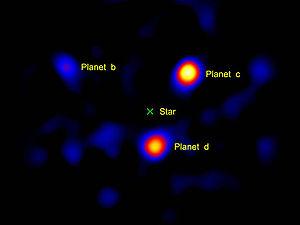
HR 8799 b est une exoplanète située à 129 années-lumière du Soleil, dans la constellation de Pégase. Elle orbite autour de HR 8799, une étoile variable de type γ Doradus de type spectral λ Bootis appartenant la séquence principale d'environ 60 millions d'années, de 1,5 fois la masse et 4,9 fois la luminosité du Soleil, au centre d'un système formé d'un disque de débris et d'au moins quatre exoplanètes massives :
Une exoplanète, ou planète extrasolaire, est une planète située en dehors du Système solaire.
HR 8799 d est une exoplanète située à 129 années-lumière du Soleil, dans la constellation de Pégase. Elle orbite autour de HR 8799, une étoile variable de type γ Doradus de type spectral λ Bootis appartenant la séquence principale d'environ 60 millions d'années, de 1,5 fois la masse et 4,9 fois la luminosité du Soleil, au centre d'un système formé d'un disque de débris et d'au moins quatre exoplanètes massives :
HR 8799 est une étoile variable de type γ Doradus de type spectral kA5 hF0 mA5 V λ Bootis appartenant la séquence principale et située à 129 années-lumière du Soleil dans la constellation de Pégase.
HR 8799 c est une exoplanète située à 129 années-lumière du Soleil, dans la constellation de Pégase. Elle orbite autour de HR 8799, une étoile variable de type γ Doradus de type spectral λ Bootis appartenant la séquence principale d'environ 60 millions d'années, de 1,5 fois la masse et 4,9 fois la luminosité du Soleil, au centre d'un système formé d'un disque de débris et d'au moins quatre exoplanètes massives :
L'imagerie directe est une technique d'observation astronomique qui consiste à détecter des objets célestes en acquérant directement leur image sur un support — en d'autres termes, en photographiant ces objets. C'est historiquement la plus vieille méthode de détection d'objets célestes autre que par vision directe à l'œil. Celle-ci s'est d'abord développée par l'utilisation de plaques photographiques ; aujourd'hui, elle est généralement réalisée via l'utilisation de capteurs CCD et l'enregistrement des images sous forme numérique. Dans le système solaire, cette méthode a permis de détecter nombre d'astéroïdes, comètes et autres objets analogues. Au-delà du système solaire, la sensibilité et la résolution toujours plus grande des instruments permet de détecter par cette méthode de nombreuses galaxies lointaines, des étoiles, naines brunes et maintenant même des exoplanètes si elles sont suffisamment massives et éloignées de leur étoile.